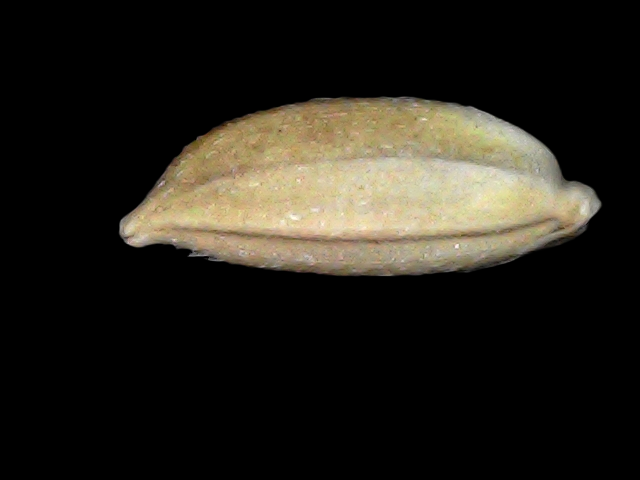
Rice variety: Bd34